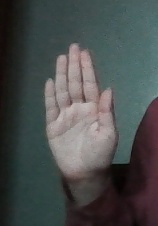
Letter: seen